Joyce Carey

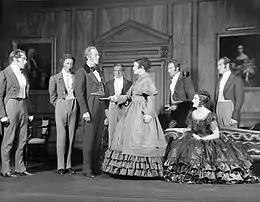
Joyce Carey (seated right) as Arabella Barrett in the original Broadway production of "The Barretts of Wimpole Street" (1931)

Joyce Carey was born to Joyce Lilian Lawrence, the daughter of actor Gerald Lawrence, a matinée idol who had been a juvenile in Henry Irving's Shakespeare company, and his wife, actress Lilian Braithwaite, a major West End star. Carey was educated at the Florence Etlinger Dramatic School.